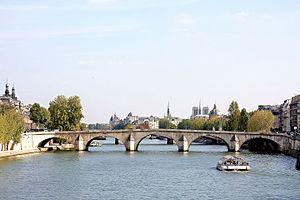
Le pont Royal est un pont français situé à Paris et traversant la Seine. C'est le troisième plus ancien pont de la ville, après le pont Neuf et le pont Marie. Ce monument fait l’objet d’un classement au titre des monuments historiques depuis le 1ᵉʳ mai 1939.